Mr. Toad

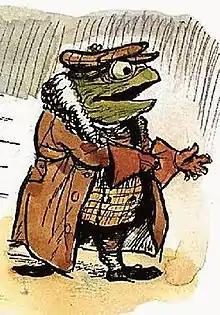
Illustration by E.H. Shepard

Mr. Toad, of Toad Hall, is one of the main characters in the 1908 novel "The Wind in the Willows" by Kenneth Grahame.